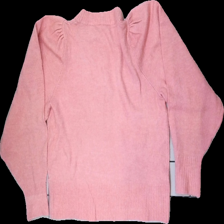
View: back
Type: Sweater
Category: Ladies
Brand: Not in the list
Brand text on label: STORIES.
Colors: Pink
Material: 84% acrylic, 16% polyester
Cut: Regular, C-collar
Size: XL
Season: All
Price range: <50
Recommended usage: Export
Description: Pink sweater from STORIES. Size XL.